History of Worthing

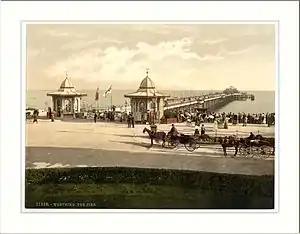
Photochrom print of Worthing Pier in the 1890s

Worthing is a large seaside town in Sussex, England in the United Kingdom. The history of the area begins in Prehistoric times and the present importance of the town dates from the 19th century.